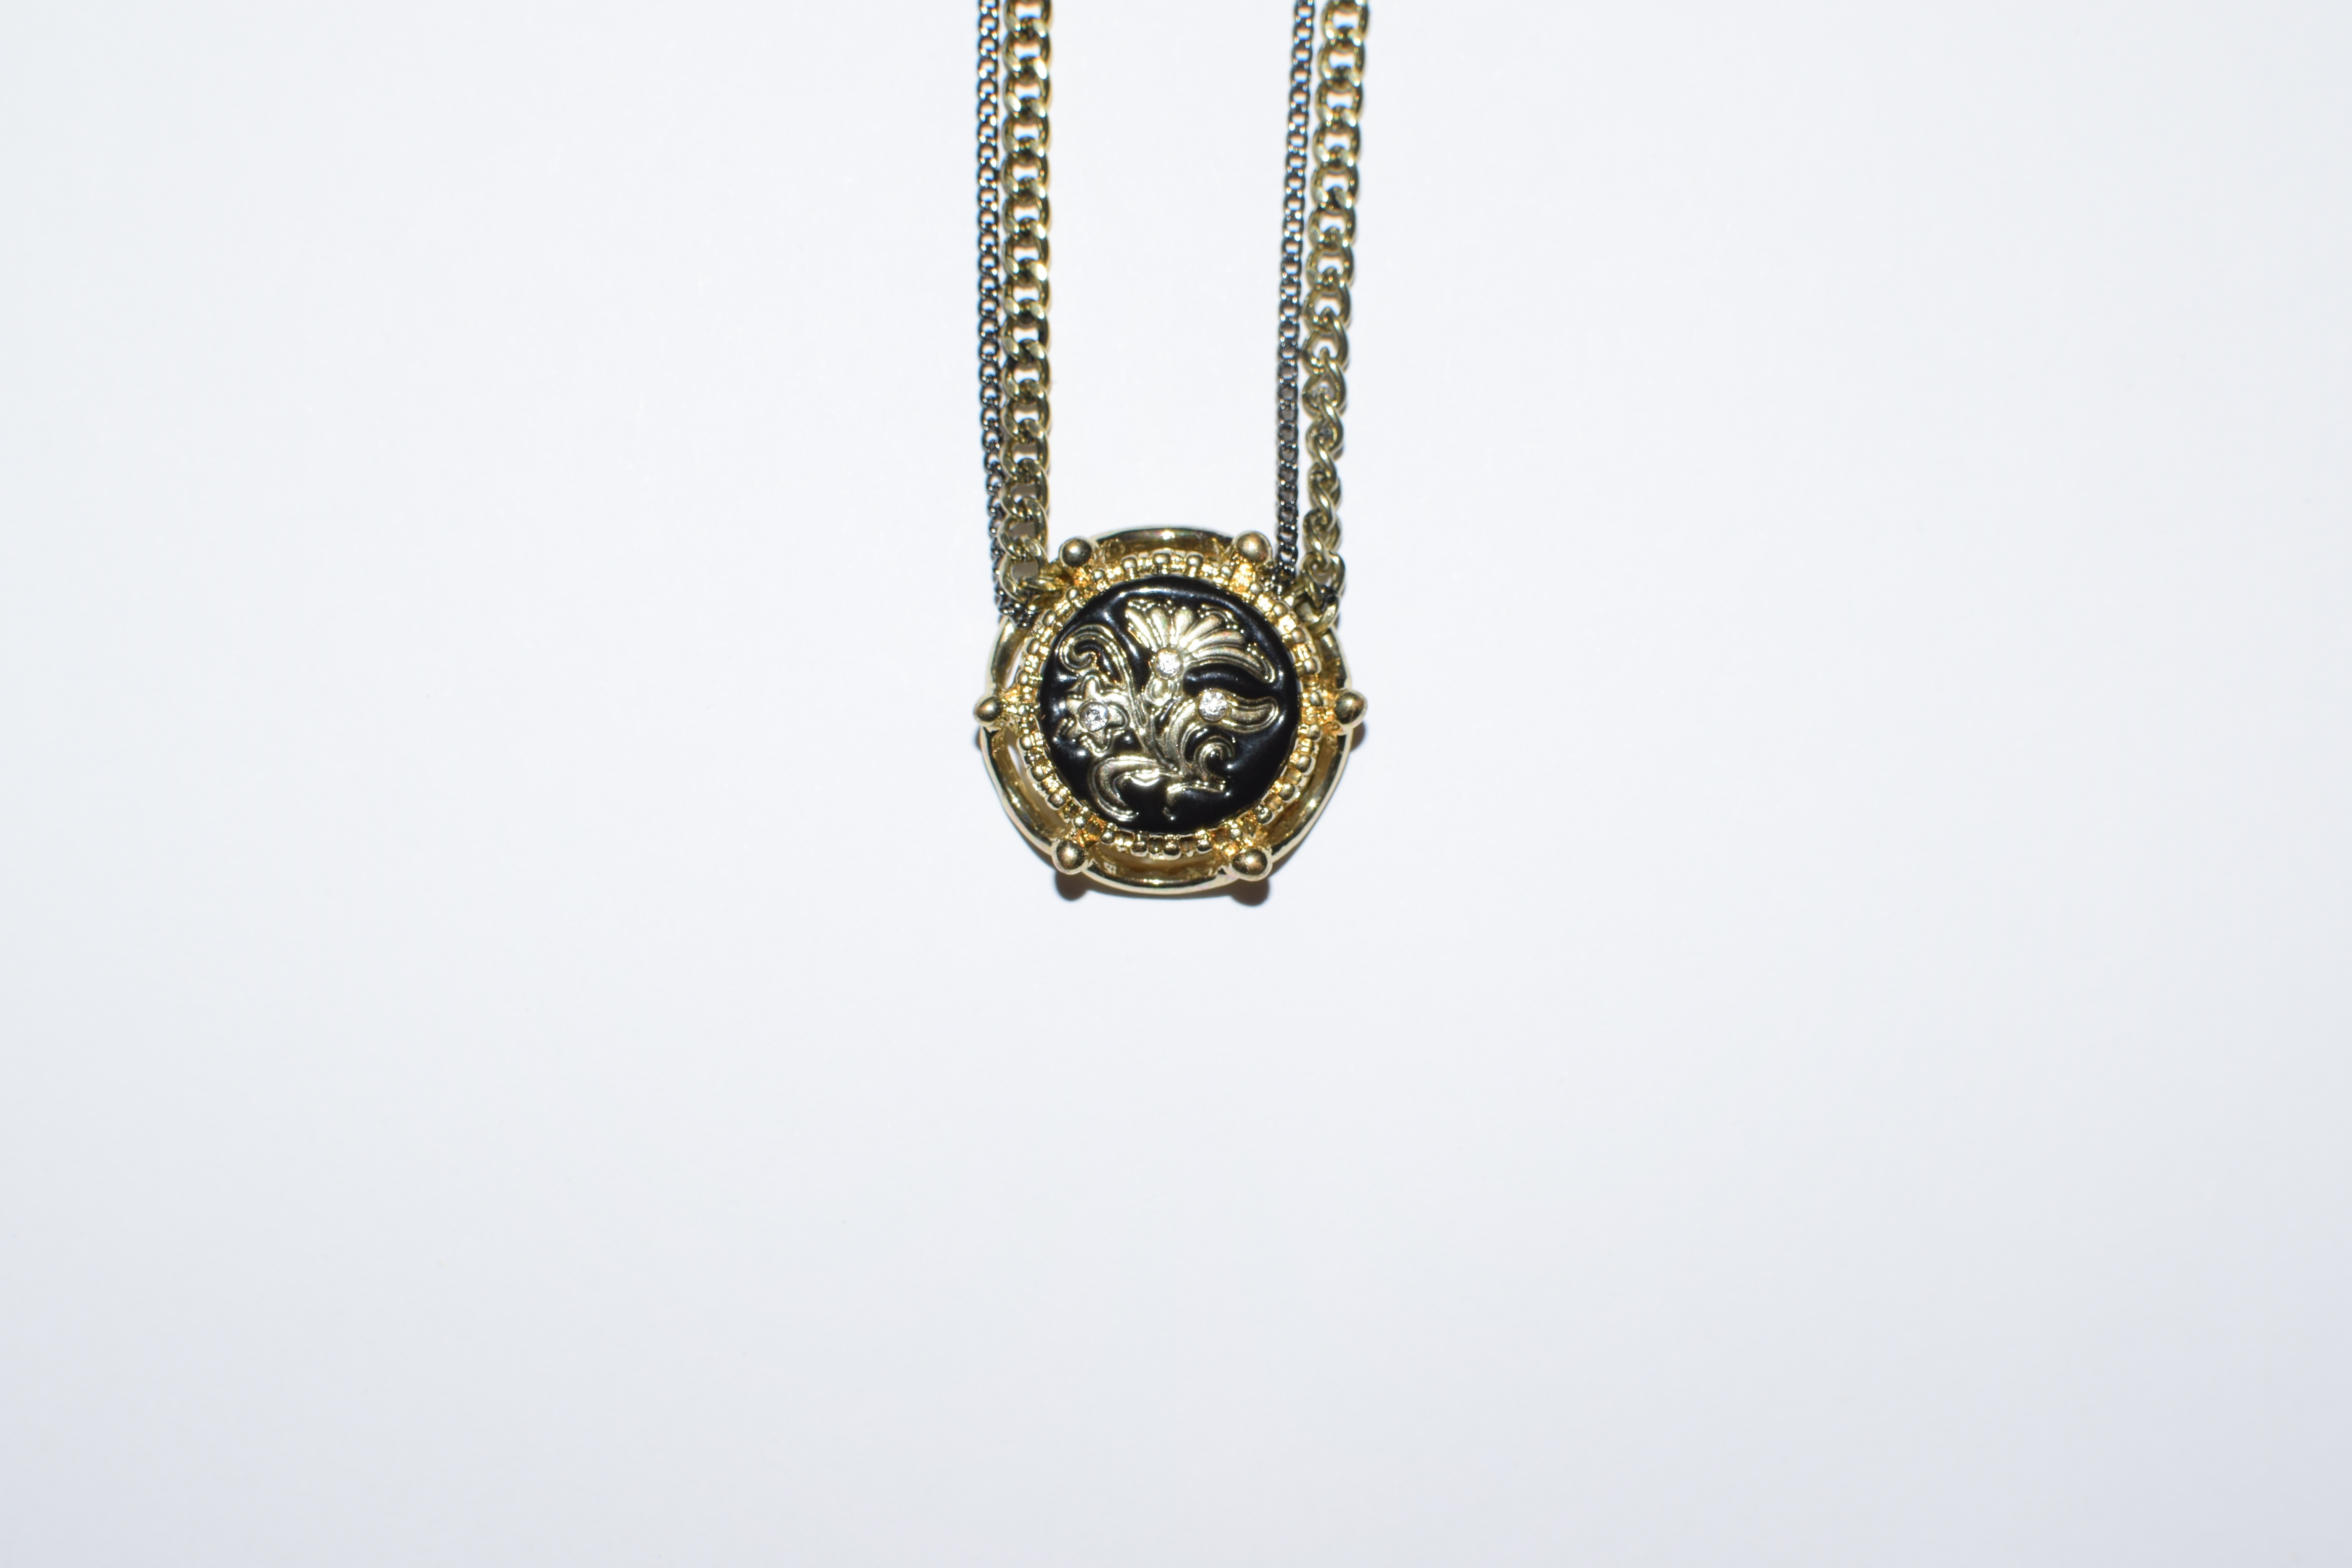
hand, chain, fashion, jewelry, necklace, jewellery, nautical, silver, diamond, pendant, locket, fashion accessory